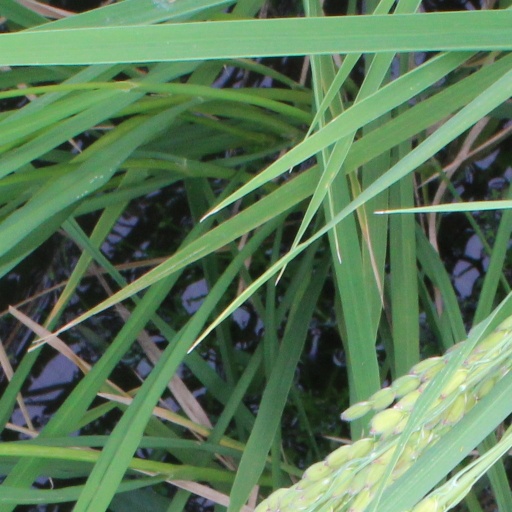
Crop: rice